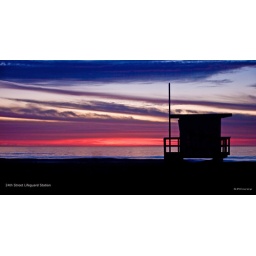
Lifeguard station near the beach house in Hermosa Bch, CA. 1/10.